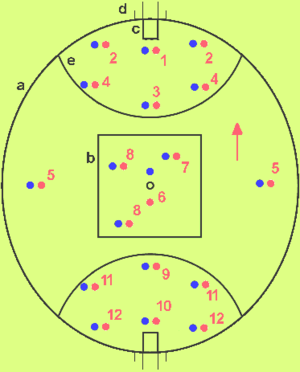
terrain de foot australien et position de base des joueurs. Modification par Ssire et adaptation du dessin de Robert Merkel sur Wiki Anglais, image mise dans le domaine public.
Le football australien, officiellement Australian football, également surnommé footy ou encore Australian rules, est un sport collectif qui se joue principalement au pied avec un ballon ovale. Il oppose deux équipes de dix-huit joueurs dans un stade ovale ou un terrain de cricket. L'objectif de chaque formation est de mettre le ballon ovale dans les buts adverses à l'aide des pieds et de le faire plus souvent que l'autre équipe.